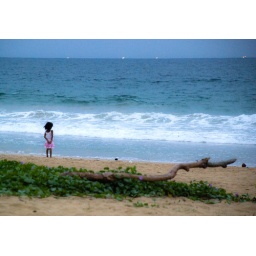
girl in pink dress